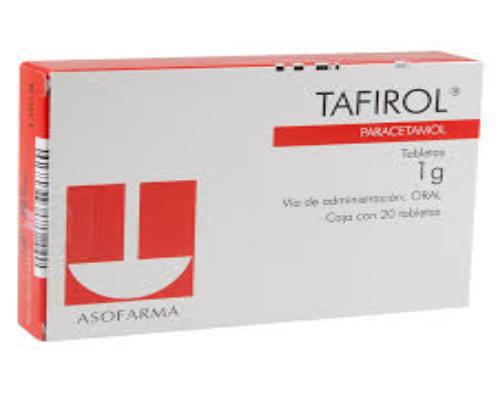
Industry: Medical